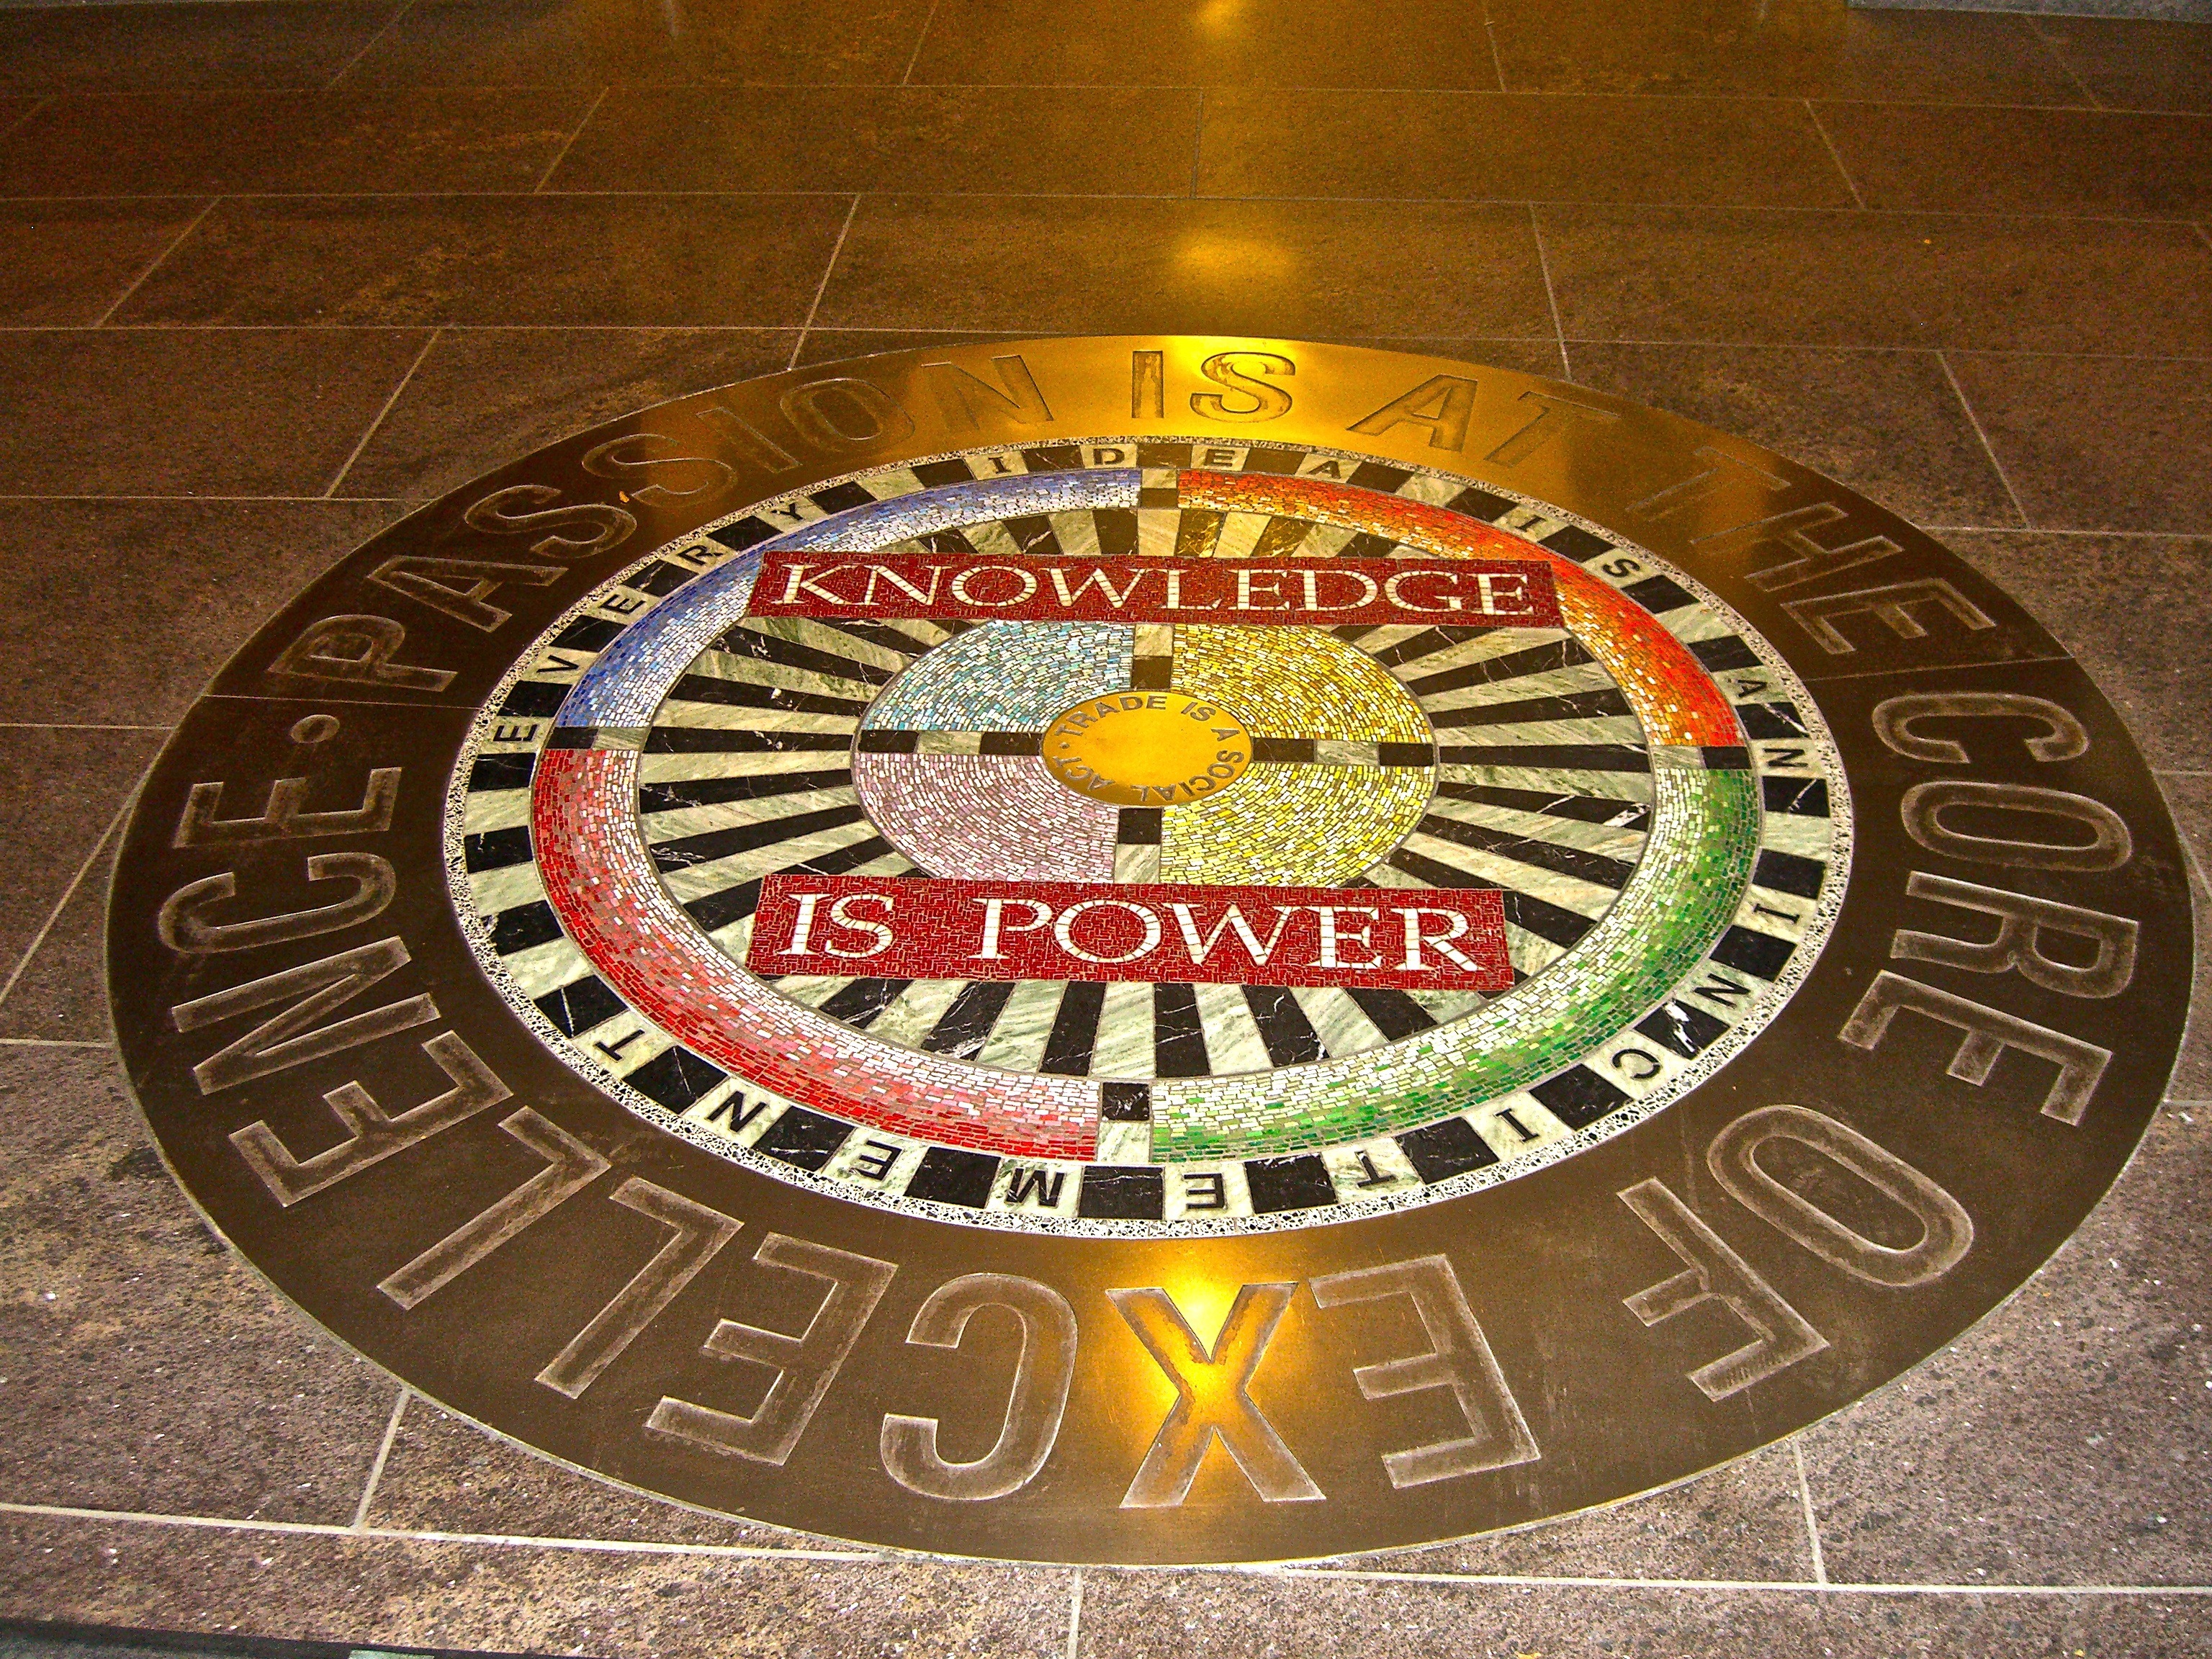
light, floor, interior, macro, furniture, seal, circle, close up, motto, inside, ohio, reflections, school, engraving, columbus, engraved, knowledge, ohio state university